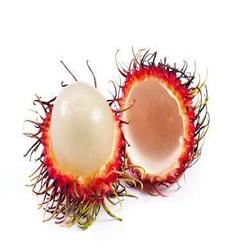
Label: Rambutan